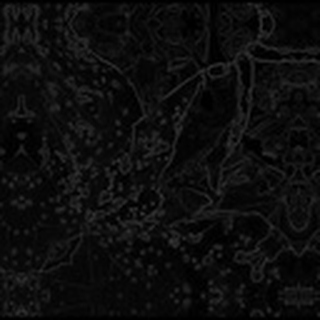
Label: cotton_bacterial_blight